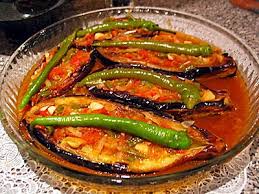
Yemek: karniyarik